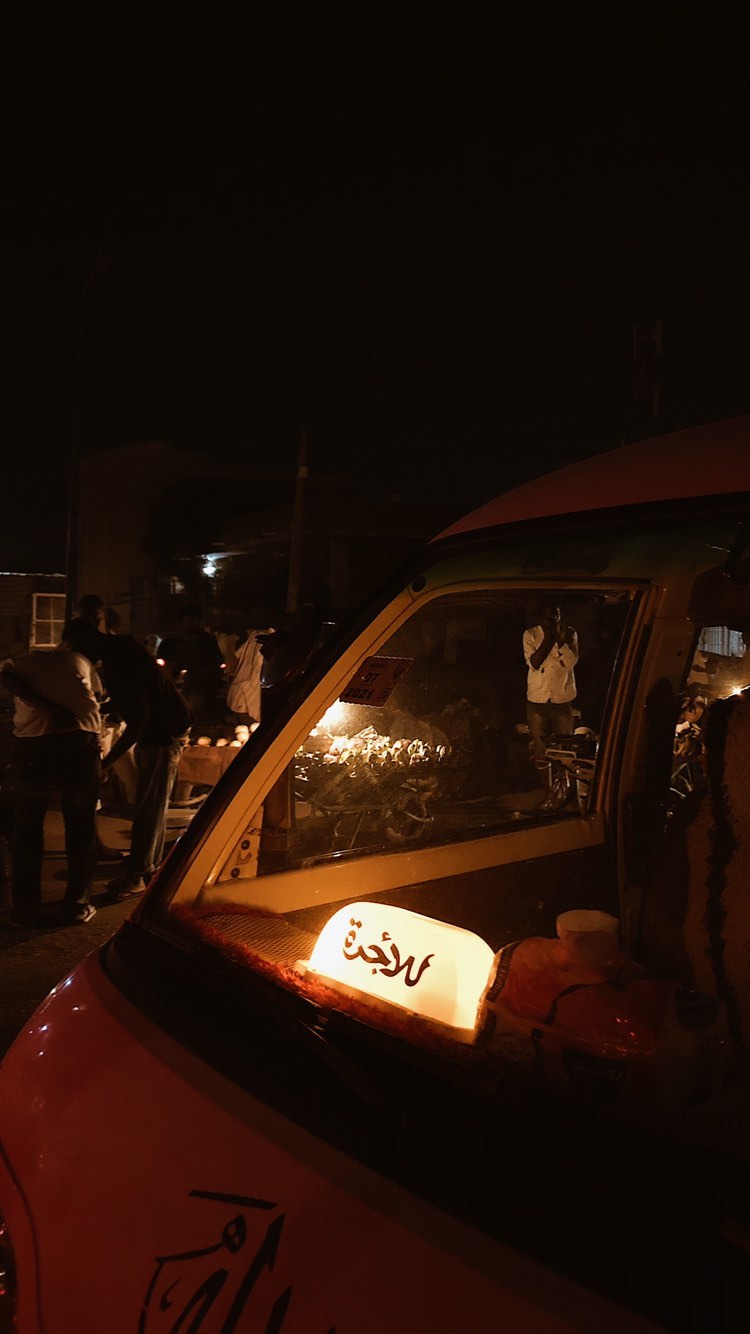
الوصف بالفصحى: سيارة أجرة قديمة لافتتها مضيئة ليلًا
الوصف بالعامية السودانية: عربية تاكسي علامتها منورة في الليل
التصنيف: Urban & City Life
التصنيف الفرعي: Night Scenes